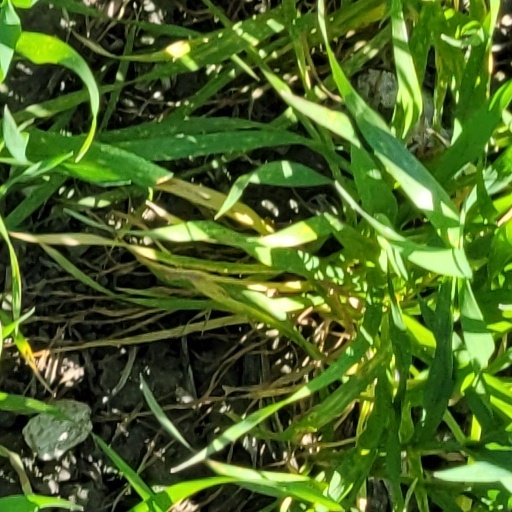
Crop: wheat